Describe the emotion expressed in this image:  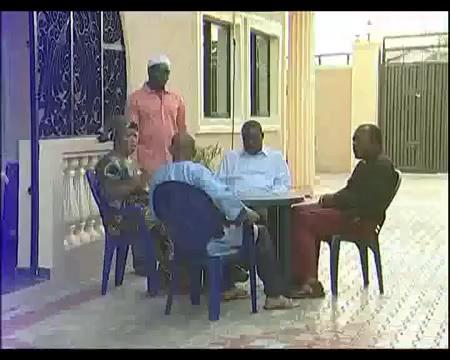
This person displays Pain, valence and arousal with low intensity.